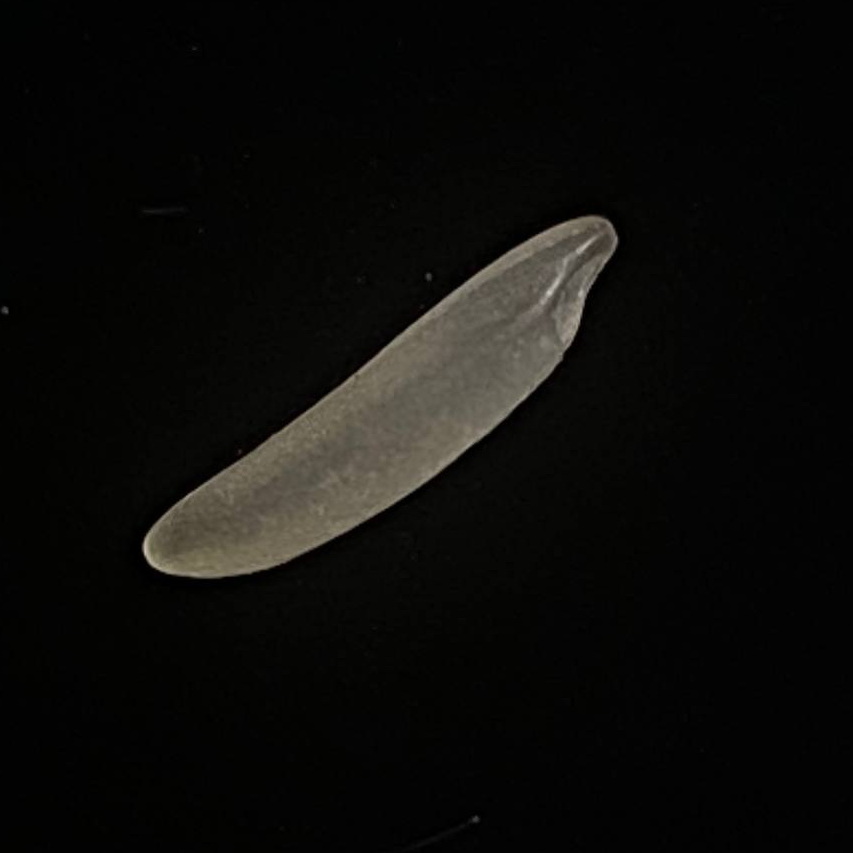
Rice variety: Bashmoti